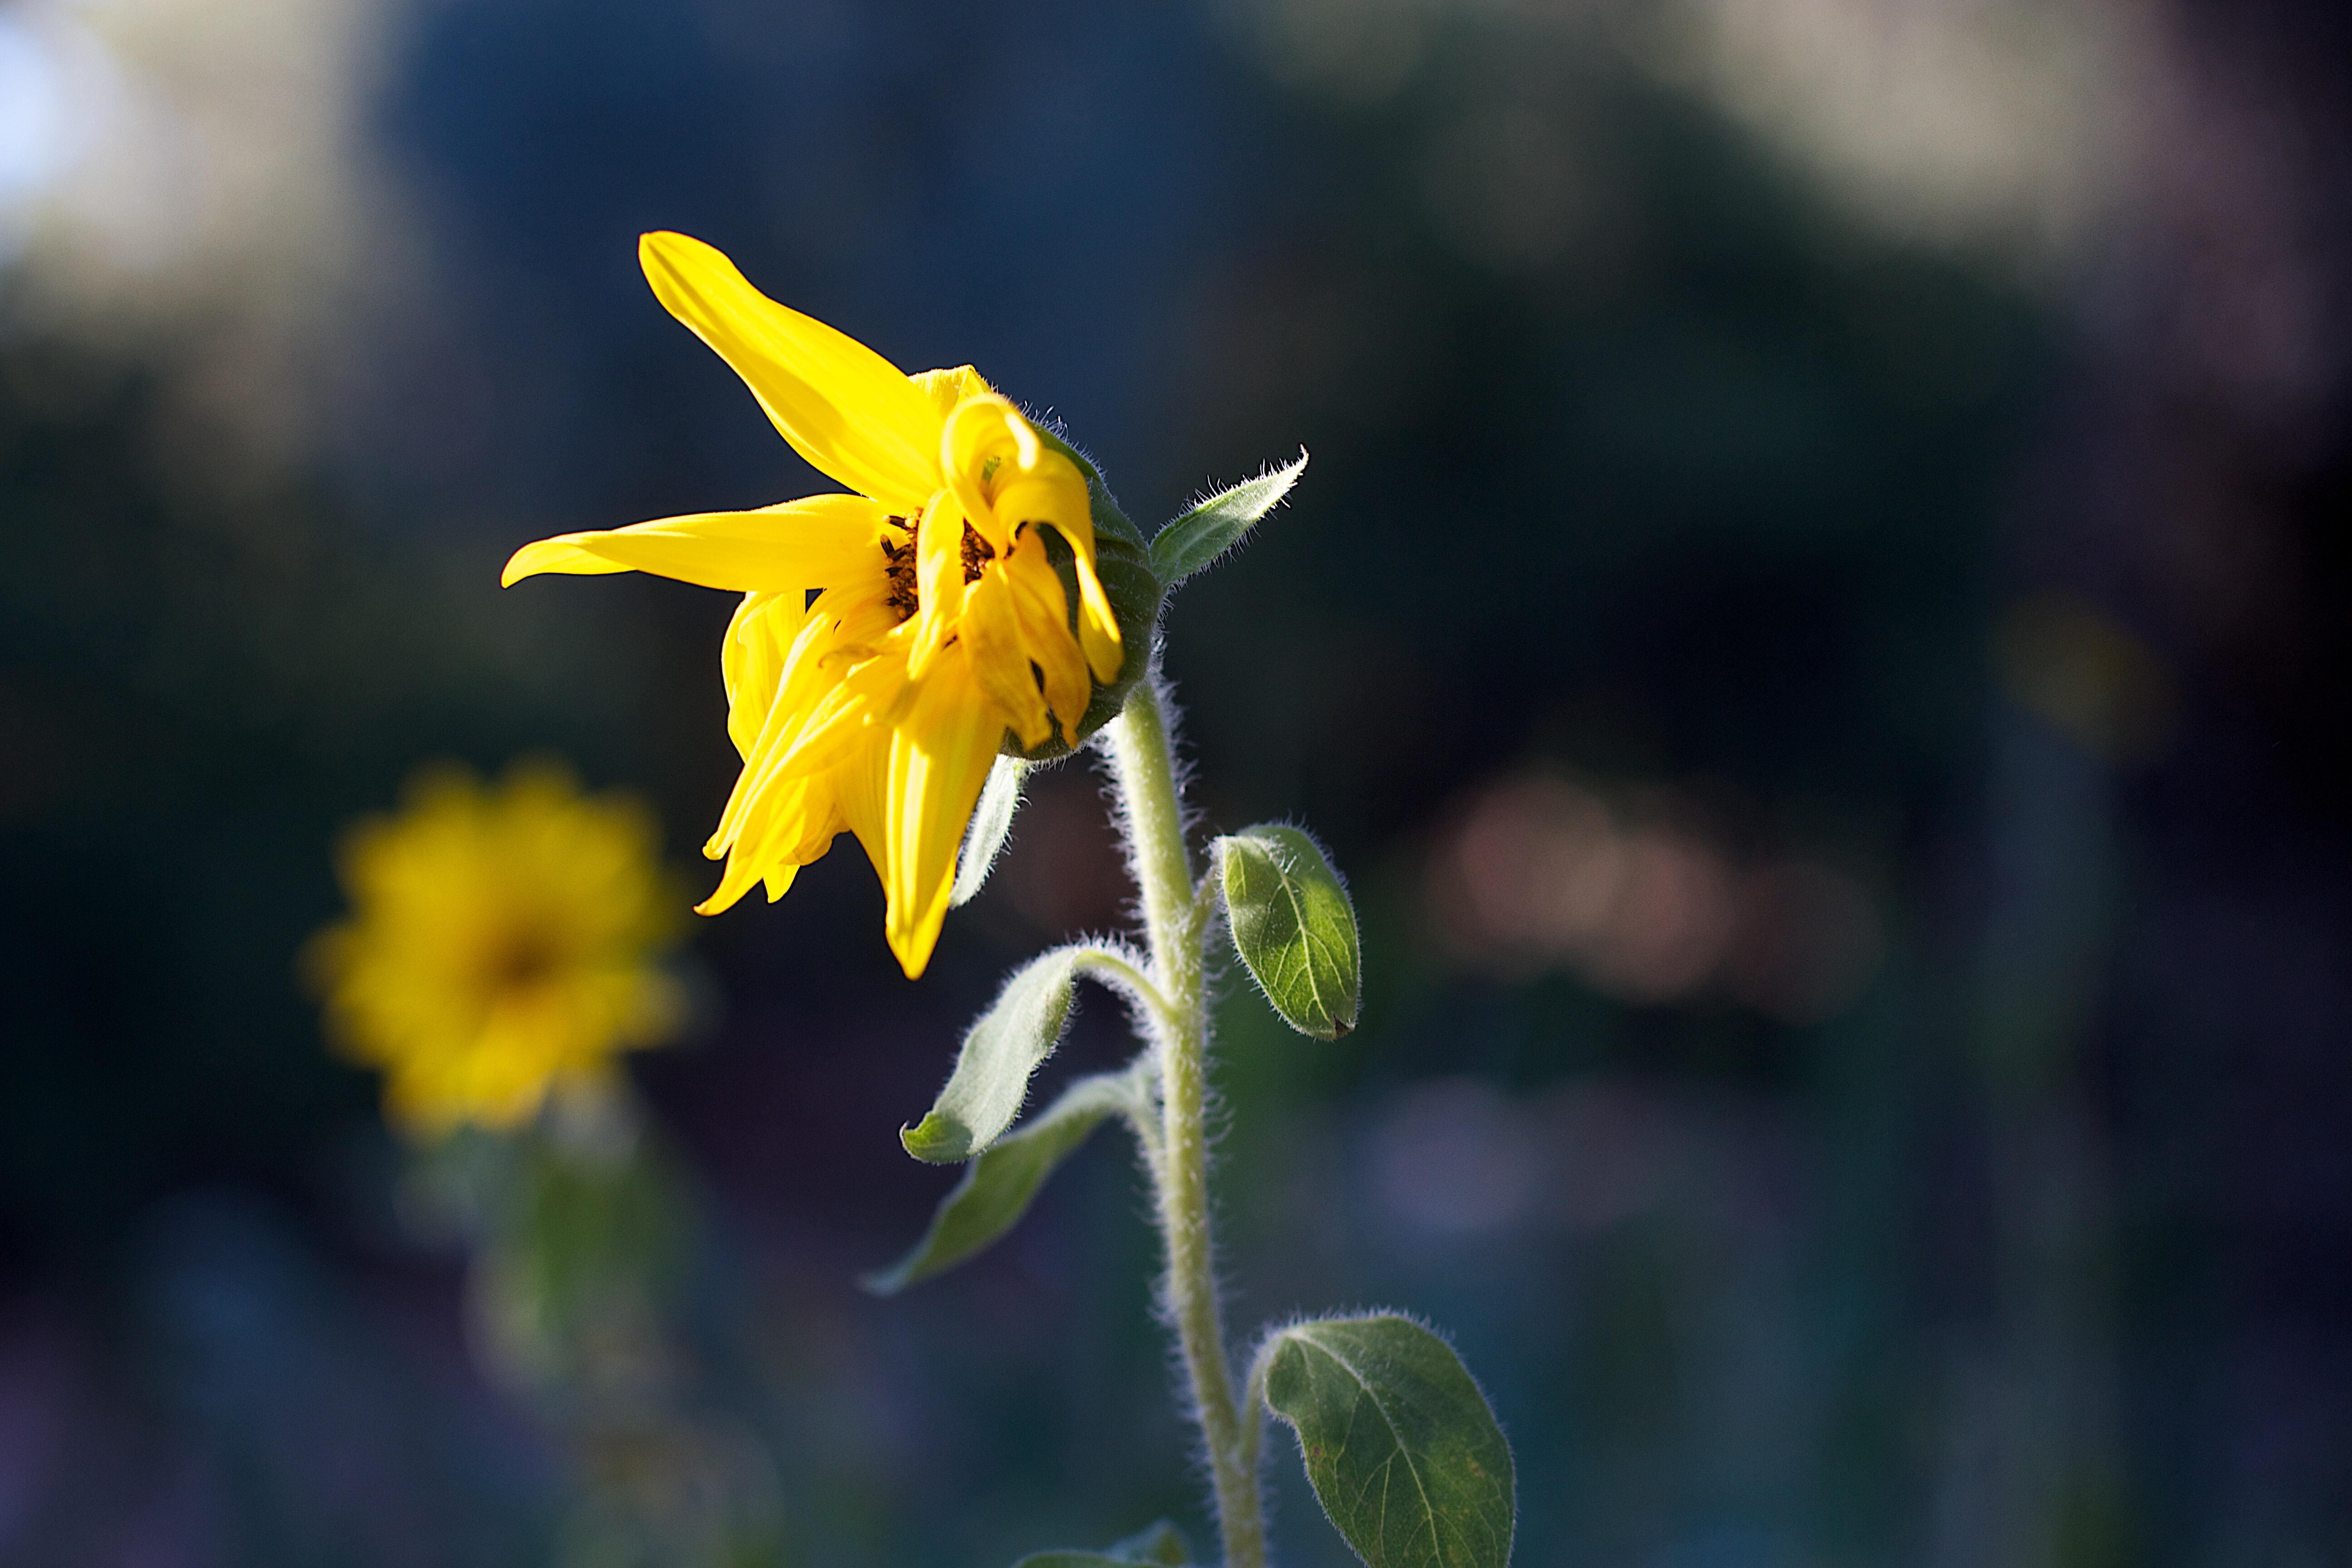
nature, blossom, plant, photography, sunlight, leaf, flower, pollen, green, yellow, flora, sunflower, wildflower, close up, 2013365, macro photography, flowering plant, plant stem, land plant